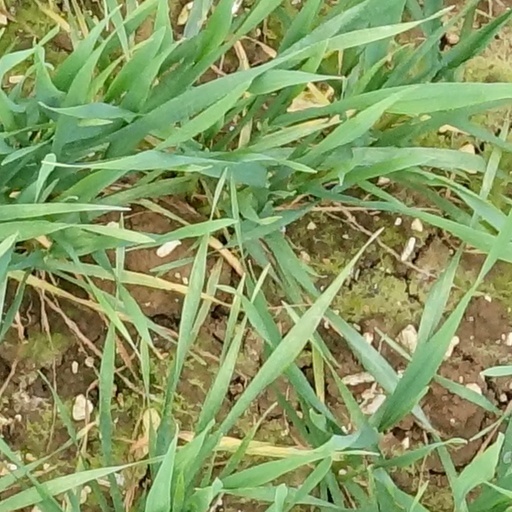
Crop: wheat